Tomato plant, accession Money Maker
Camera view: horizontal (90 deg, fisheye); turntable rotation: 90 degrees
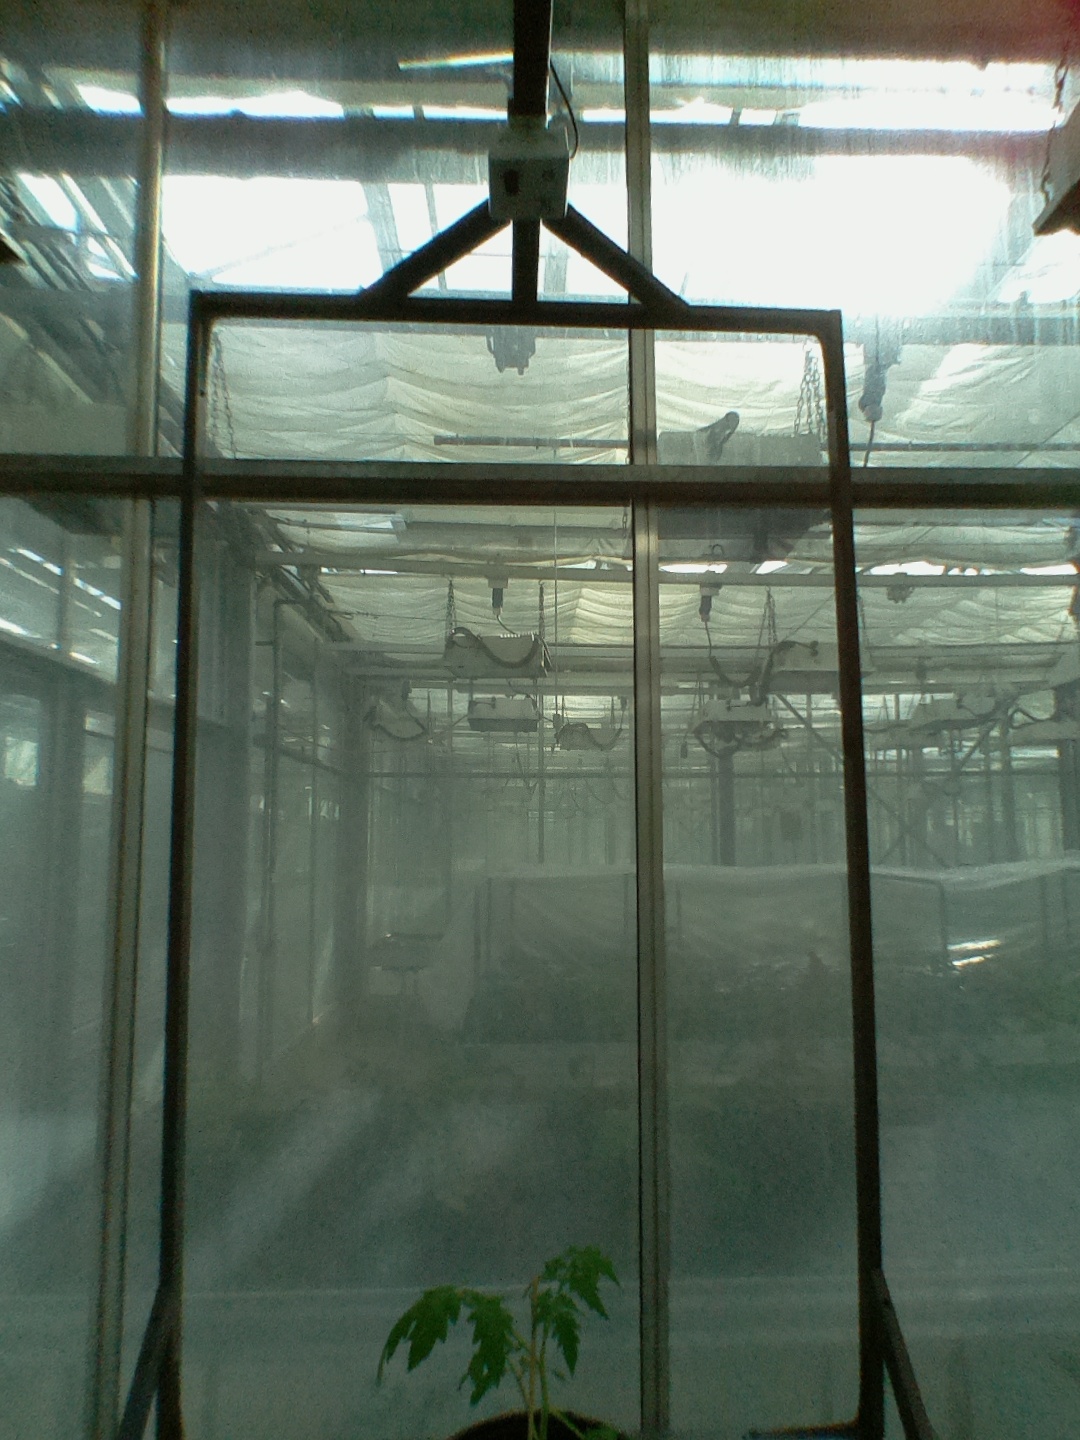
BBCH growth stage 13: 6 of true leaves visible